Brown tree snake

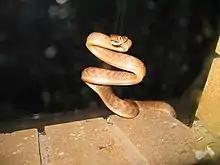
Brown tree snake, Queensland, in characteristic "S-posture"

The brown tree snake is a nocturnal, rear-fanged colubrid, possessing two small, grooved fangs at the rear of the mouth. Due to the placement of the fangs and their grooved rather than hollow architecture, the venom is difficult to convey into a bite on a human, and thus is only delivered in small doses. The venom appears to be weakly neurotoxic and possibly cytotoxic with localised effects that are trivial for adult humans; serious medical consequences have been limited to children, who are more susceptible because of their low body mass. The snake has been reported as aggressive, but is not considered dangerous to an adult human. The venom seems to be primarily used to subdue lizards, which can be more easily positioned in the rear of the mouth for venom delivery.